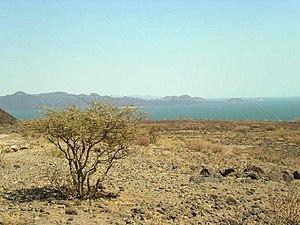
D'une superficie de 1570 km², le parc national de Sibiloi est situé sur la rive est du lac Turkana près de la frontière éthiopienne, dans le nord du Kenya. Créé en 1973, il est l'un des trois parcs nationaux du lac Turkana avec le parc national de Central Island et le parc national de South Island. Tous trois ont été inscrits, en 1997, sur la liste du patrimoine mondial de l'UNESCO.
Le lac Turkana, anciennement nommé lac Rudolf ou lac Rodolphe, est un lac endoréïque qui fait partie de la vallée du Grand Rift, ou grande faille est-africaine. Celle-ci, parsemée de lacs et de volcans, court de l'Éthiopie au nord, jusqu'au Mozambique au sud. D’une superficie de 6 405 km² et d'une longueur de quelque 290 km, le lac Turkana se trouve pour l'essentiel sur le territoire du Kenya. Seule son extrémité septentrionale se trouve en Éthiopie.
Liste de lacs, non exhaustive, ordonnée par continent :